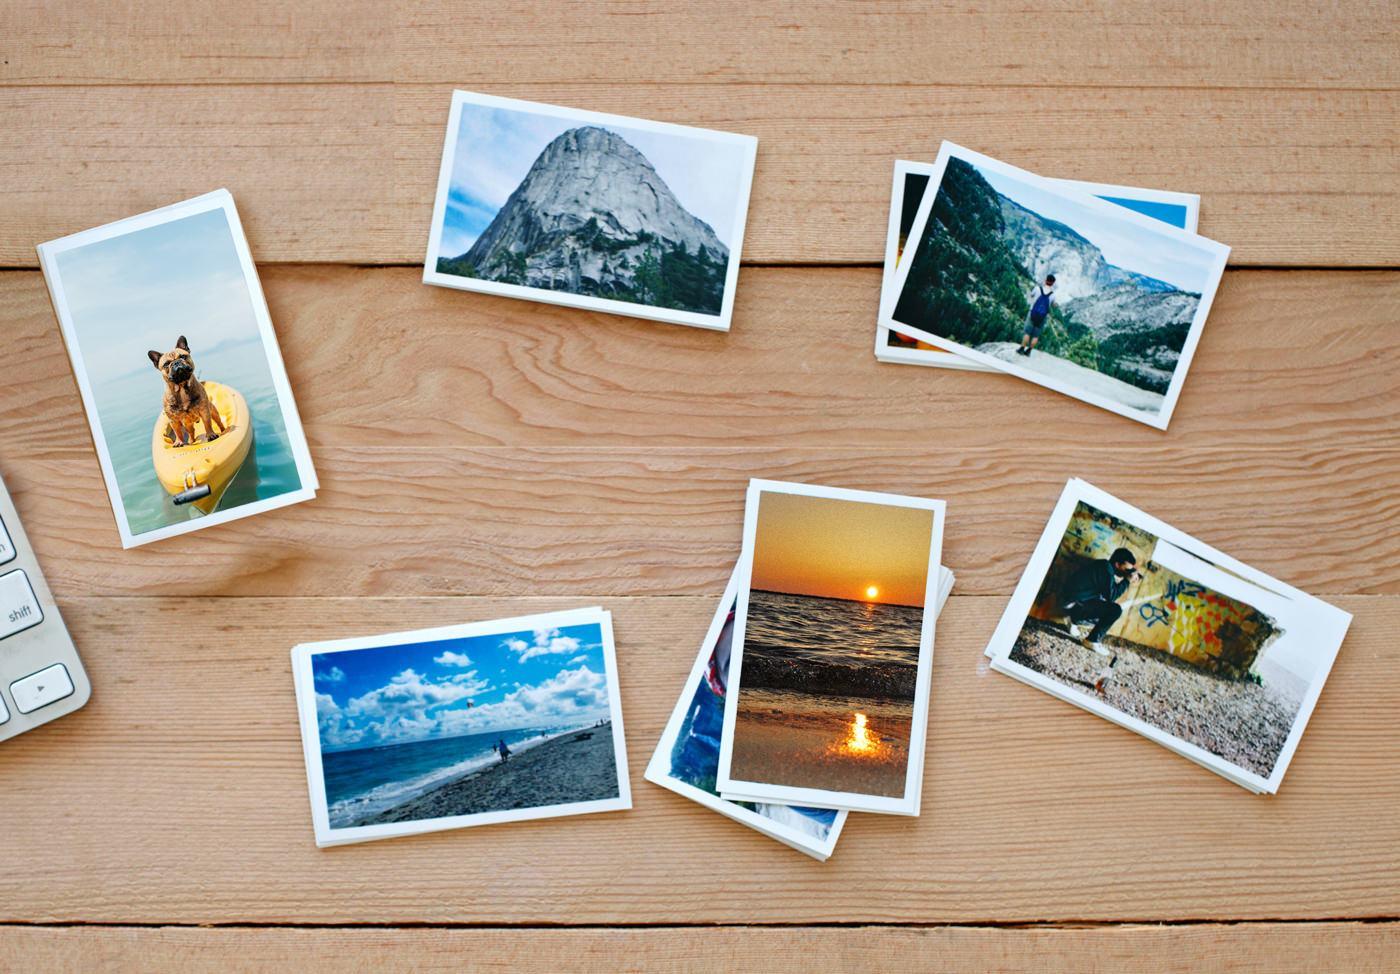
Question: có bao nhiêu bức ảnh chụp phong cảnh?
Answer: có ba bức ảnh chụp phong cảnh